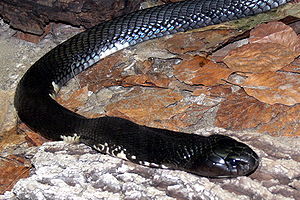
Kinesisk spyttekobra
Naja siamensis
Kinesisk spyttekobra er en giftig slange, der hører til slægten Naja, der er en del af familien giftsnoge.